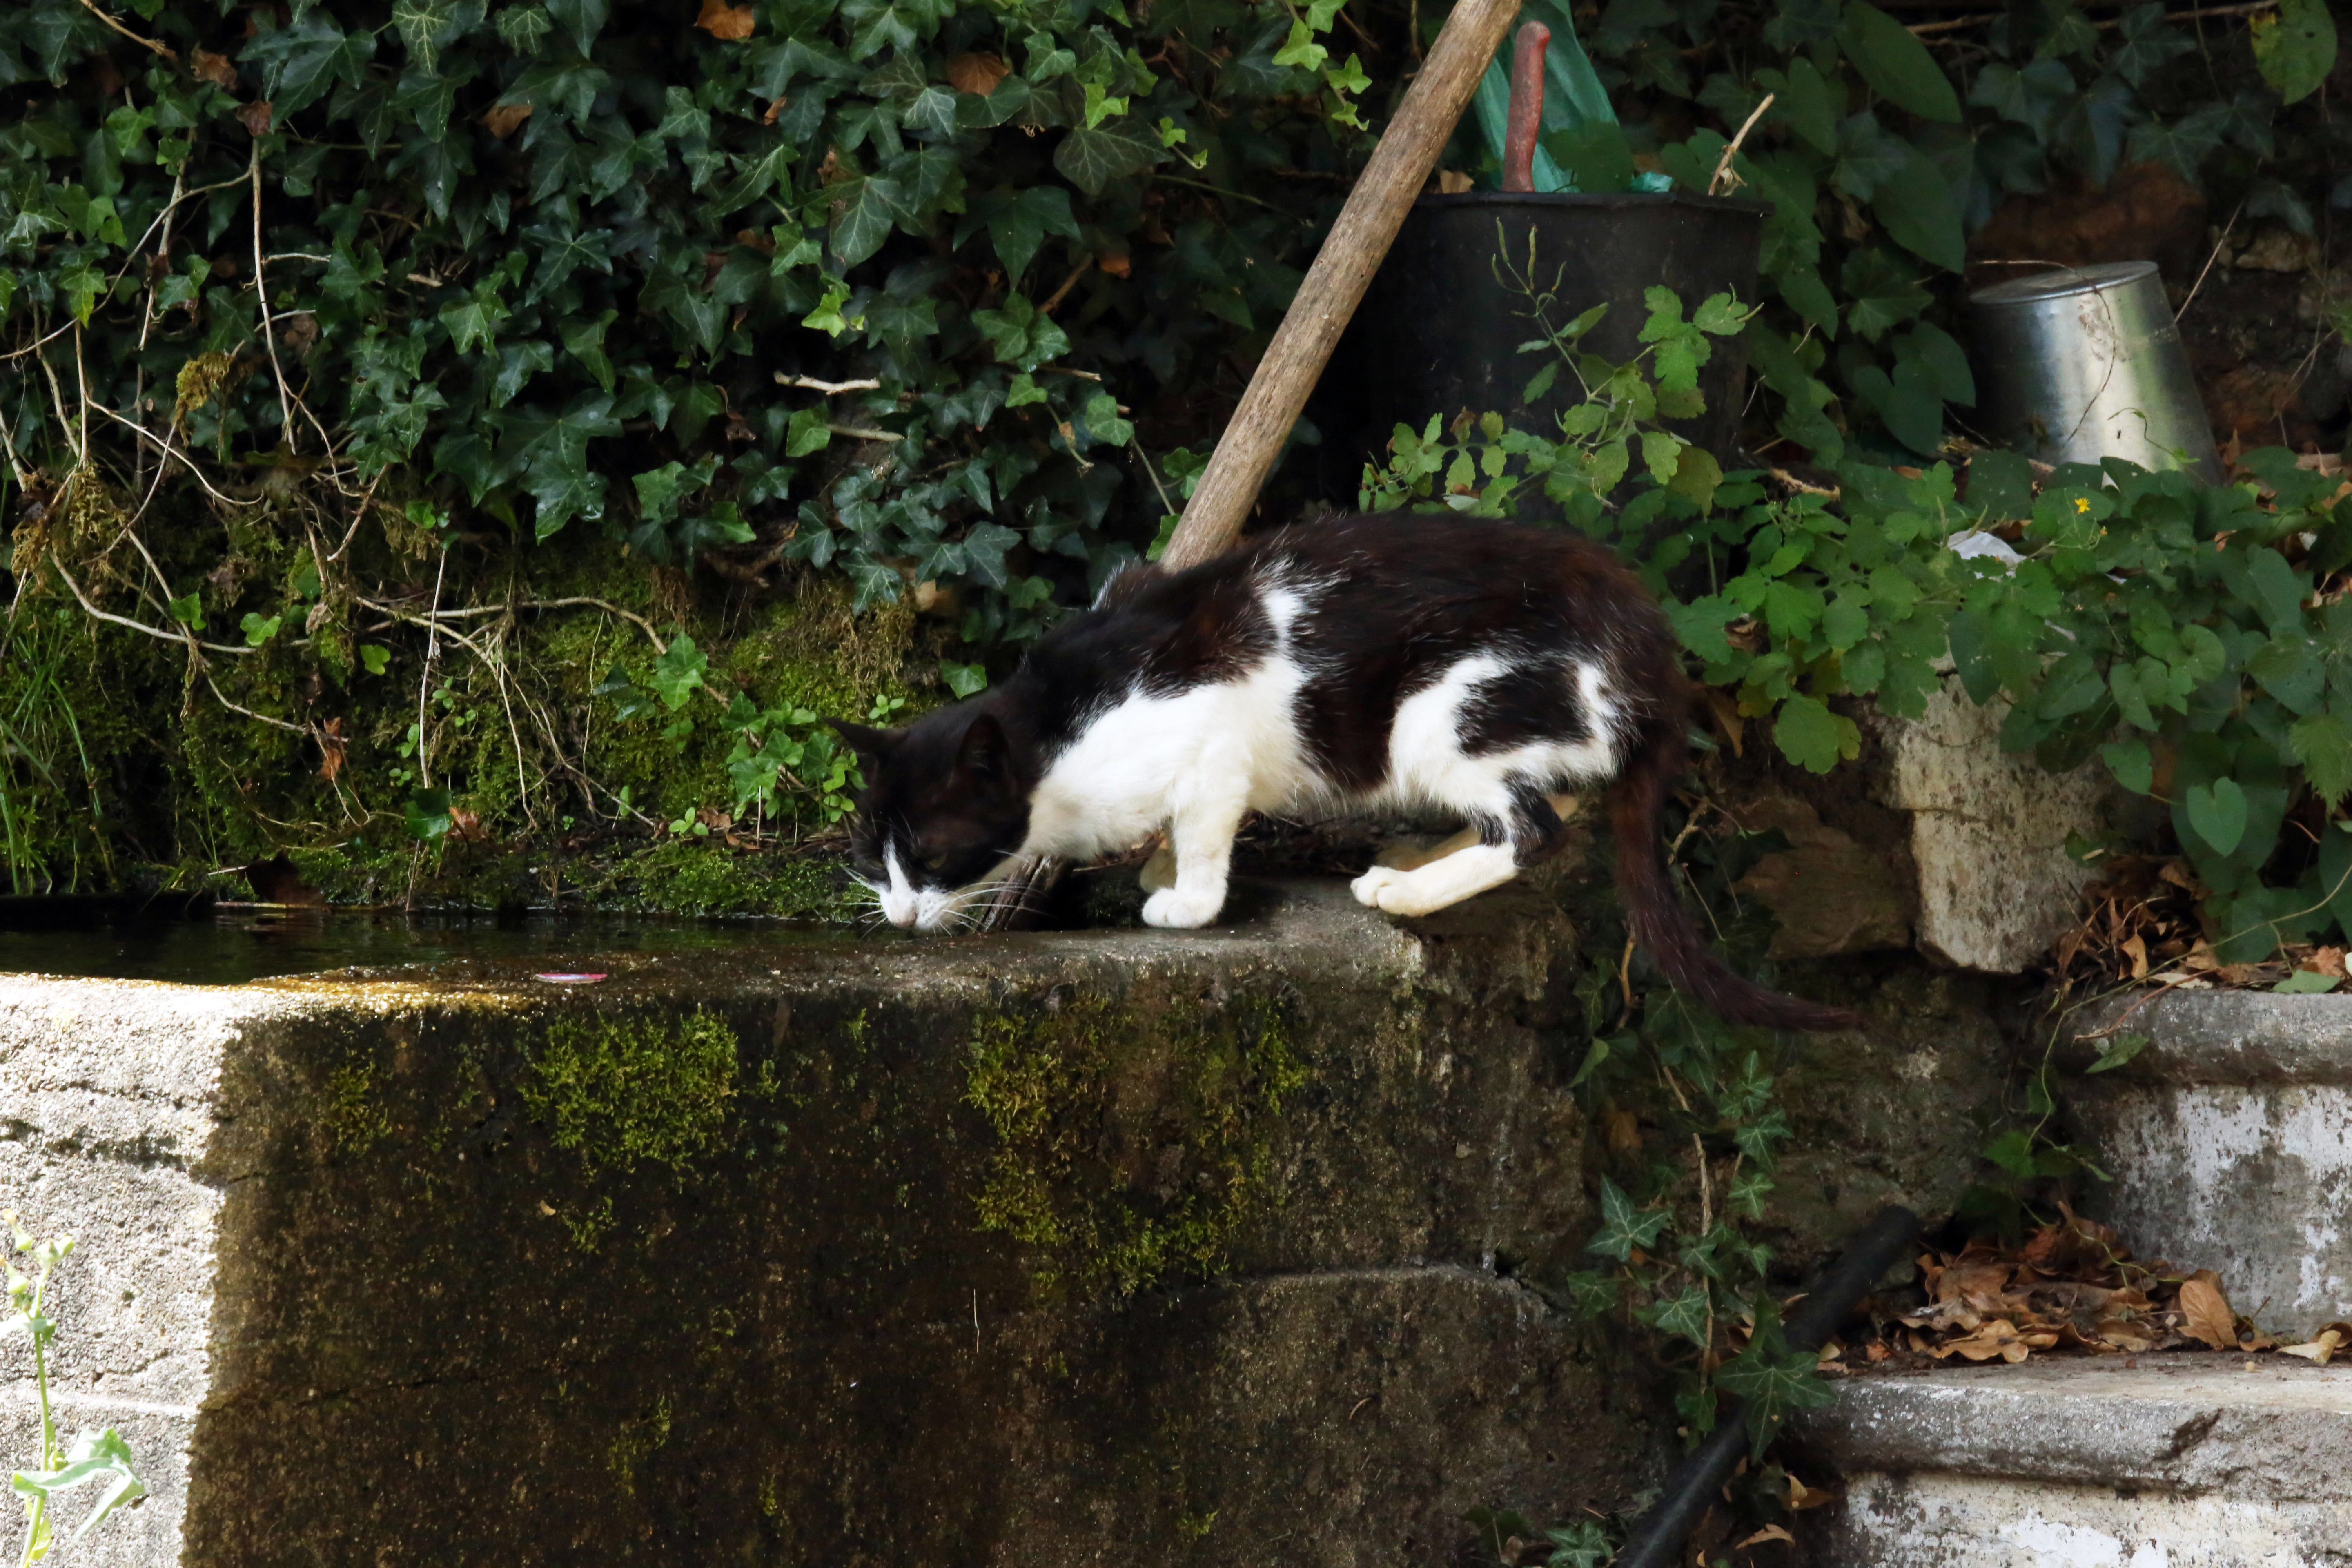
table, grass, france, wildlife, europe, zoo, cat, canon, mammal, garden, fauna, cats, midi, vertebrate, fontaine, chats, southfrance, sdfrankreich, languedocroussillon, katzen, cevennes, housecats, felins, lozre, ferme, parcnationaldescvennes, saintgermaindecalberte, paysans, small to medium sized cats, cat like mammal